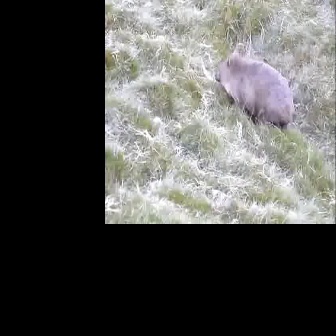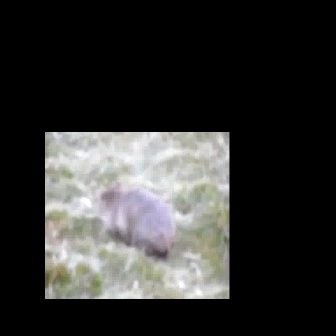
  Please identify the target specified by the bounding box [213,47,292,125] in the first image and locate it in the second image. Return the coordinates in [x_min,y_min,x_max,y_max] format.
Answer: [94,179,175,260]